Question: Please indicate a possible affordance area of knife that can be used for holding
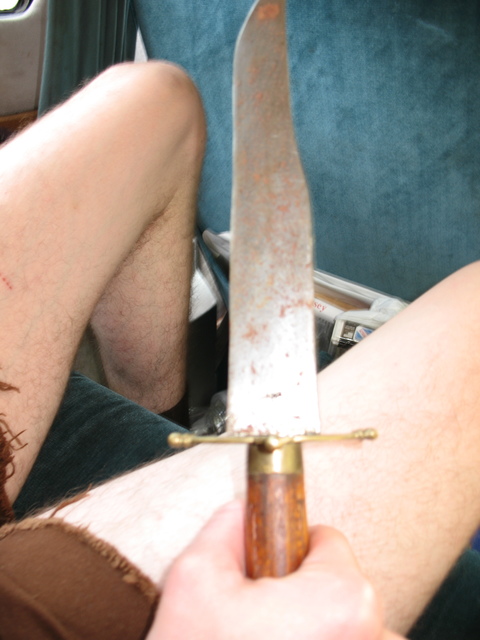
Answer: [240.5, 444, 313.5, 640]